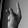
ASL letter: K